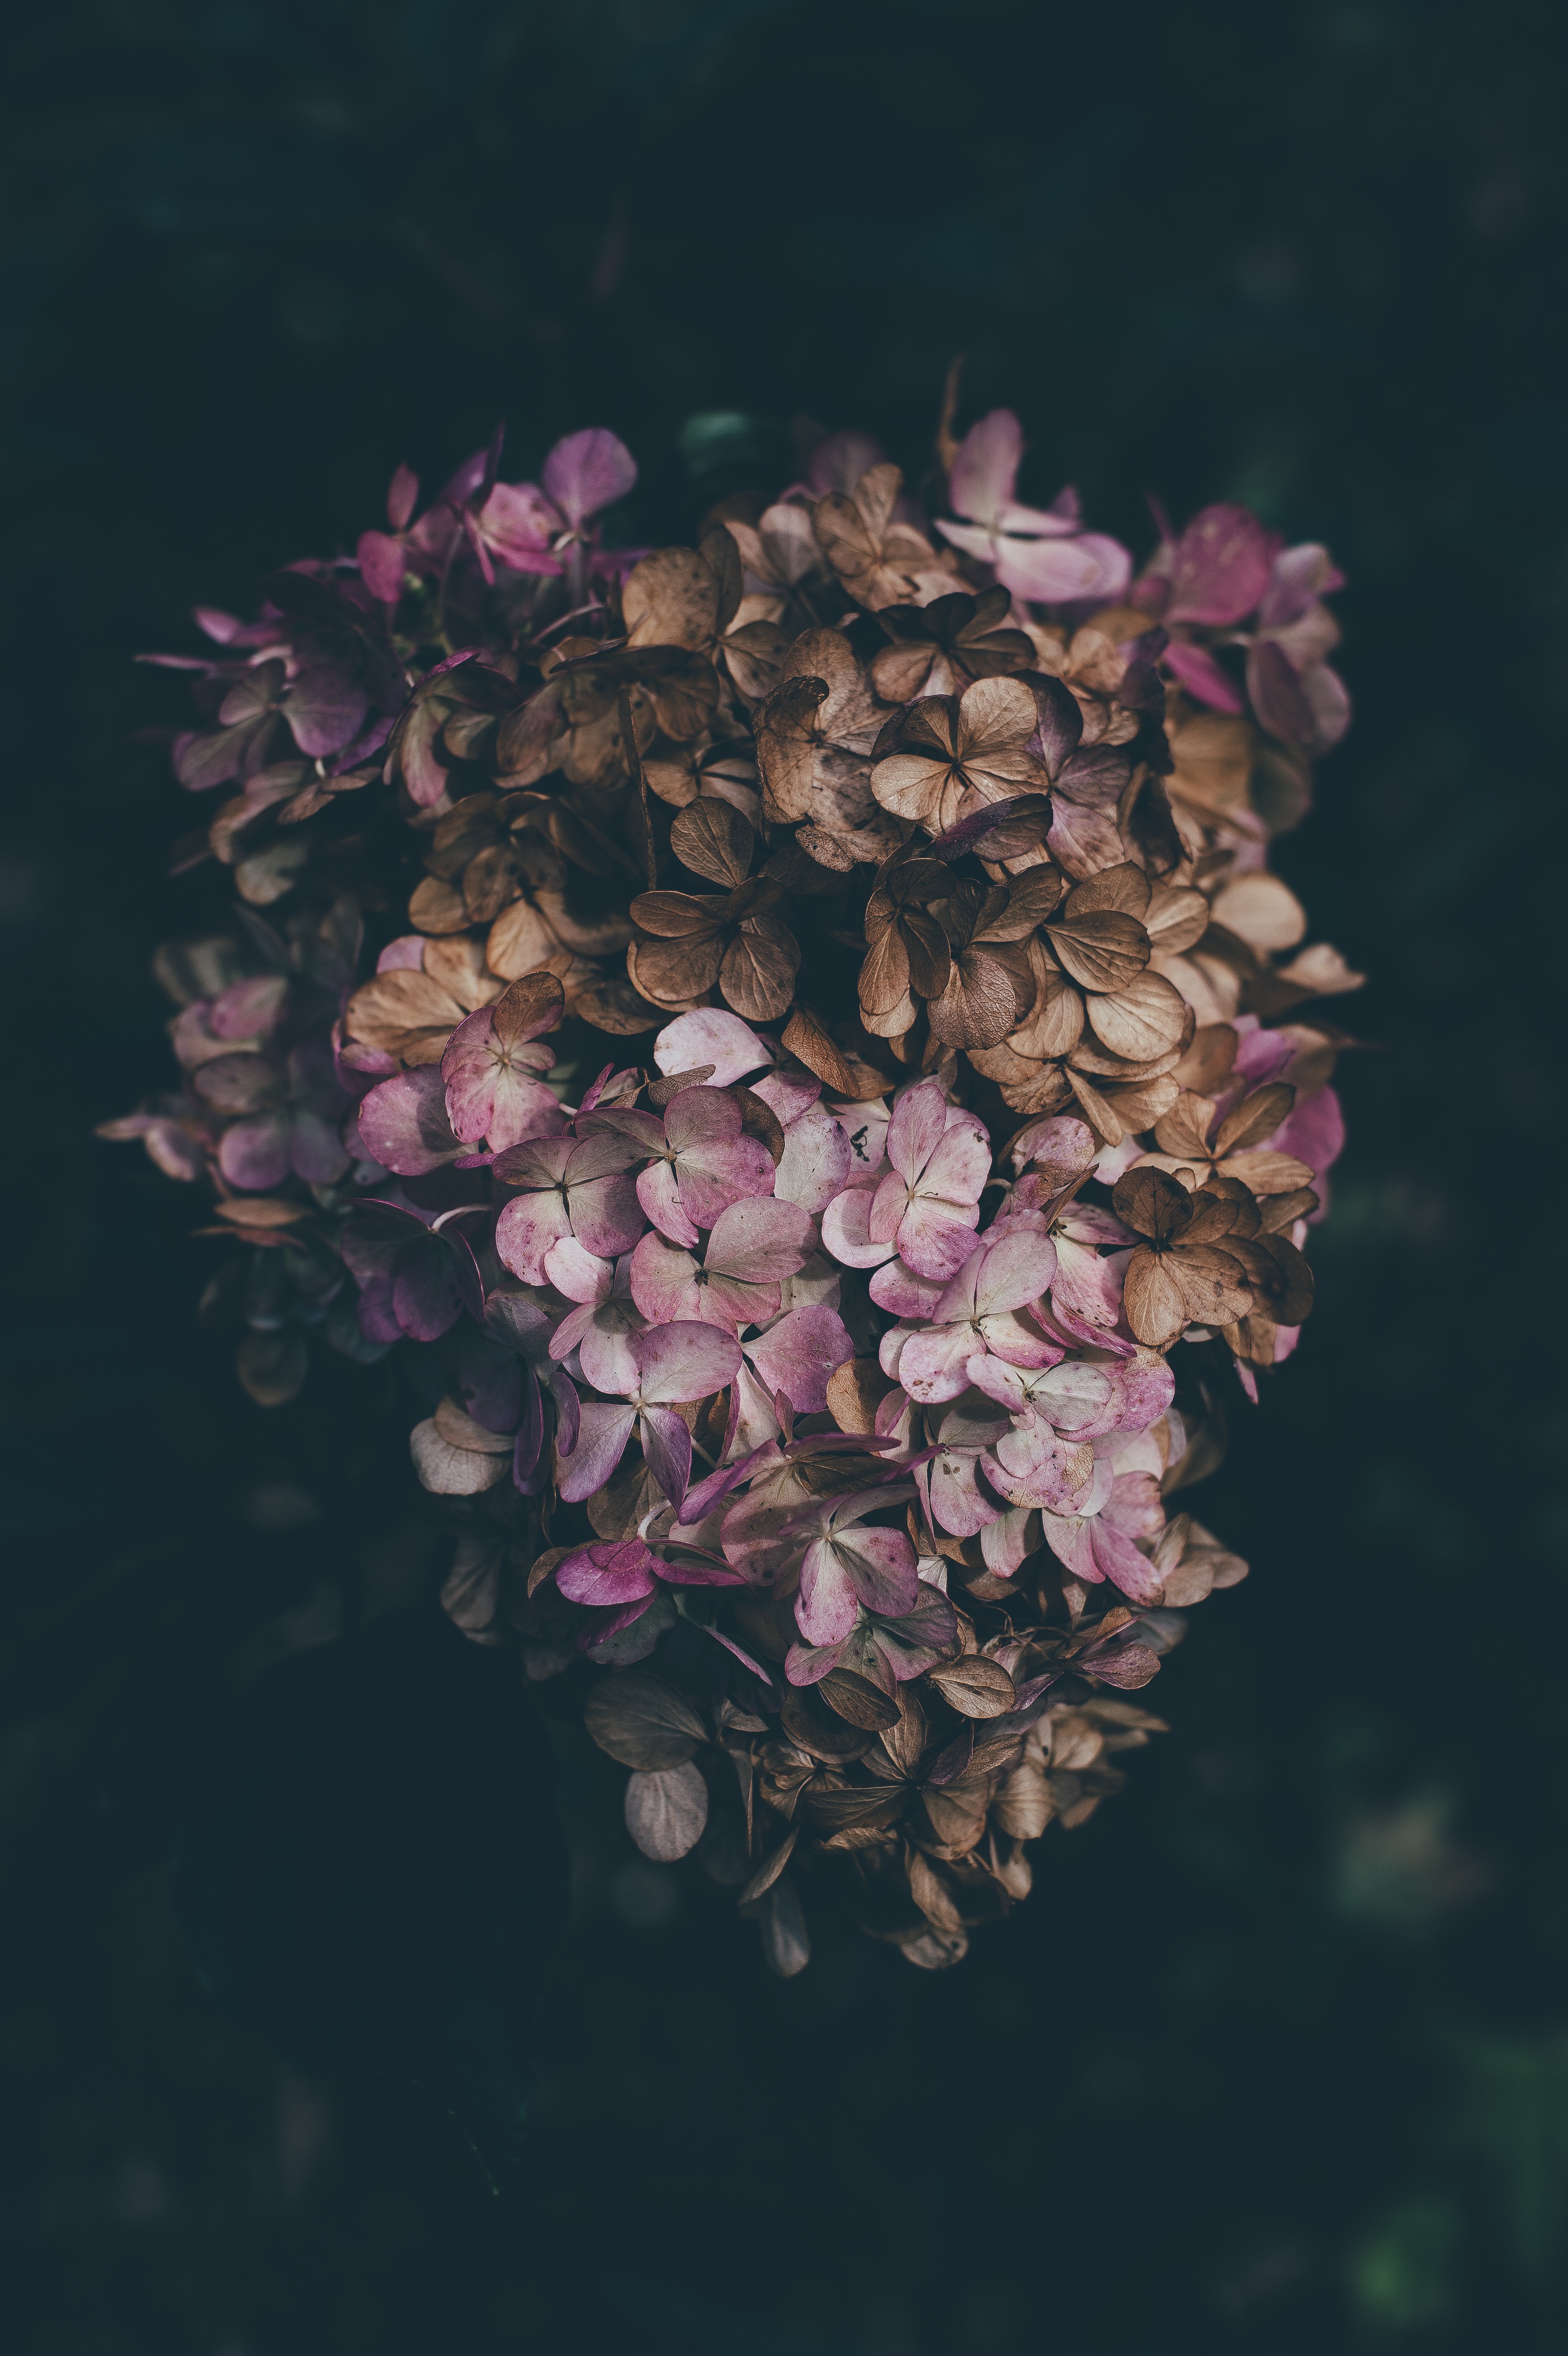
tree, nature, branch, blossom, growth, plant, photography, leaf, flower, petal, bloom, summer, dark, bouquet, decoration, spring, color, botany, blooming, pink, flora, hydrangea, flowers, close up, outdoors, petals, beautiful, bundle, macro photography, flowering plant, hydrangeaceae, land plant